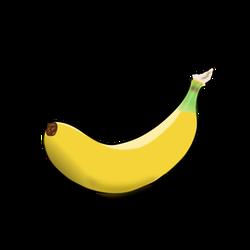
Label: Banana